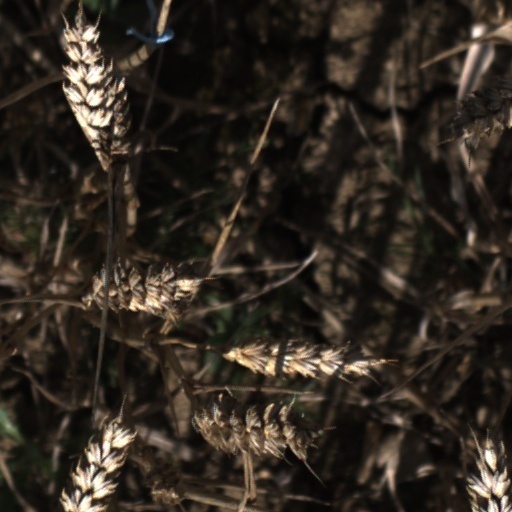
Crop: wheat